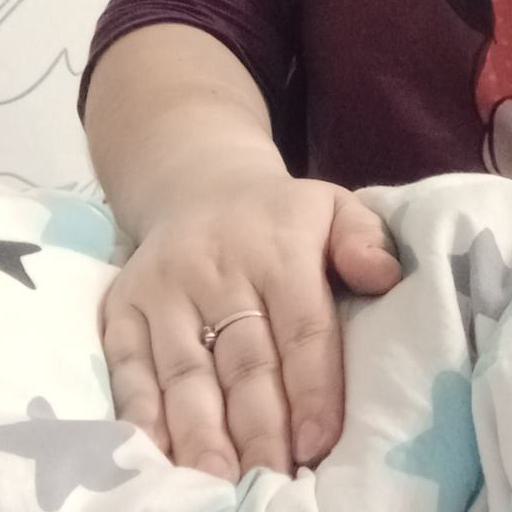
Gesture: no_gesture